Lennon Wall

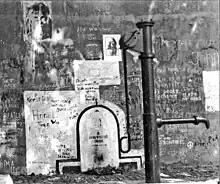
Lennon Wall in August 1981.

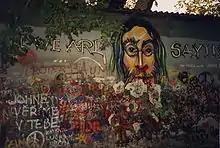
Portion of the wall, 1993.

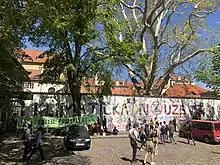
Extinction Rebellion mural, 2019.

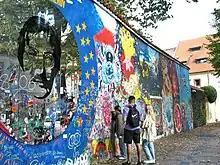
The Wall after a new repainting, October 2022

The Lennon Wall or John Lennon Wall (Czech: "Zeď Johna Lennona"), located at "Velkopřevorské náměstí" (Grand Priory Square), Malá Strana, is a historic legal graffiti wall in Prague, Czechia. After the 1980 murder of John Lennon a mural of Lennon was painted by an unknown artist onto the wall and as more people expanded upon it, the wall slowly became a place for free expression of then communist Czechoslovakia. It has historically been used for demonstrations and carries a central theme of John Lennon, but it also features designs relating to local and global causes such as global warming. The wall has also inspired other walls across the globe, such as the Hong Kong Lennon wall.